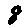
Label: 8